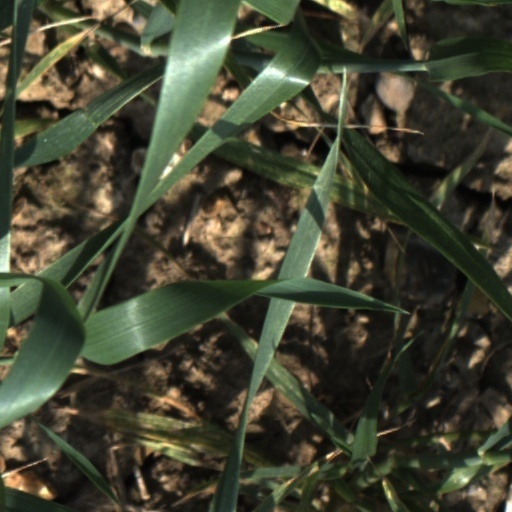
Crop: wheat